Military of the Empire of Brazil

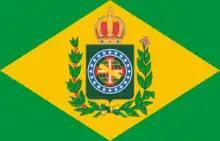
Flag of the Empire of Brazil

The military of the Empire of Brazil was first formed by Emperor Dom Pedro I to defend the new nation against the Portuguese in the Brazilian War of Independence. The Army and Armada (as the Navy was called) were commissioned in 1822 with the objective of defeating and expelling the Portuguese troops from Brazilian soil.